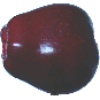
Label: Apple Red Delicious 1